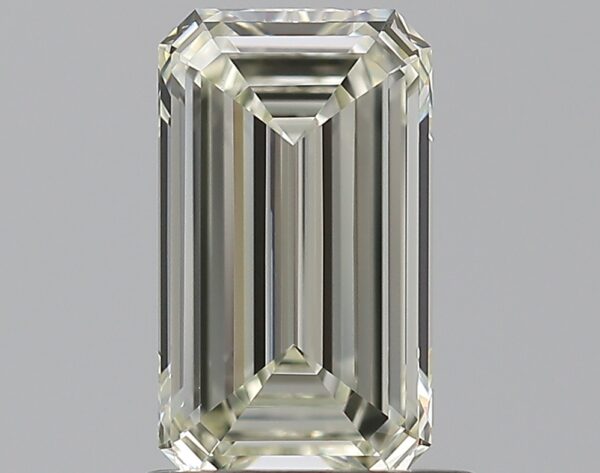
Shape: emerald
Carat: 0.83
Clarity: IF
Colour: M
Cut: EX
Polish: EX
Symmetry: EX
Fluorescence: F
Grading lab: GIA
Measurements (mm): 7.62 x 4.41 x 2.53